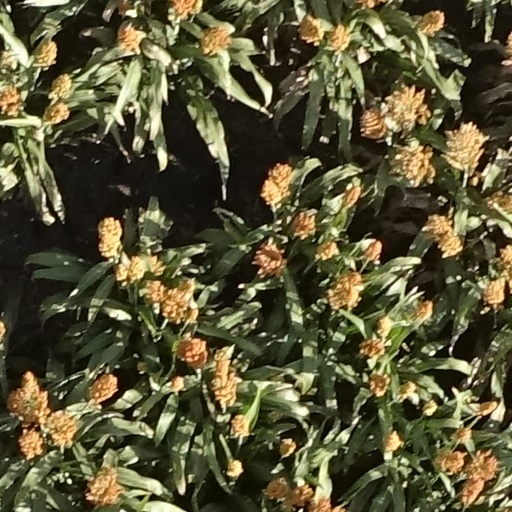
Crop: sorghum